Dundalk

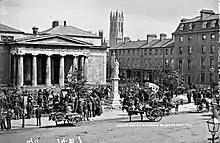
Market held in front of Dundalk Courthouse with Maid of Erin statue to front and bell tower of St Patrick's Church visible in background, c. 1906

Following the Act of Union, which came into force on 1 January 1801, The 19th century saw industrial expansion in the town (see Economy) and the construction of several buildings that are landmarks in the town. The first railway links arrived when the Dundalk and Enniskillen Railway opened a line from Quay Street to Castleblayney in 1849, and by 1860 the company operated a route northwest to Derry. Also in 1849, the Dublin and Belfast Junction Railway opened Dundalk railway station. Following a series of mergers, both lines were incorporated into the Great Northern Railway (Ireland) in 1876.